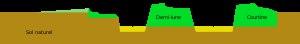
Sébastien Le Prestre, marquis de Vauban, connu généralement sous le nom de Vauban, est un ingénieur, architecte militaire, urbaniste, ingénieur hydraulicien et essayiste français. Il est nommé maréchal de France par Louis XIV.